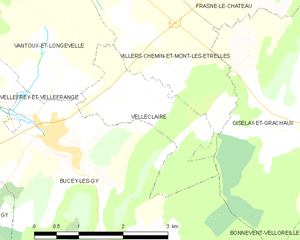
Carte des communes françaises